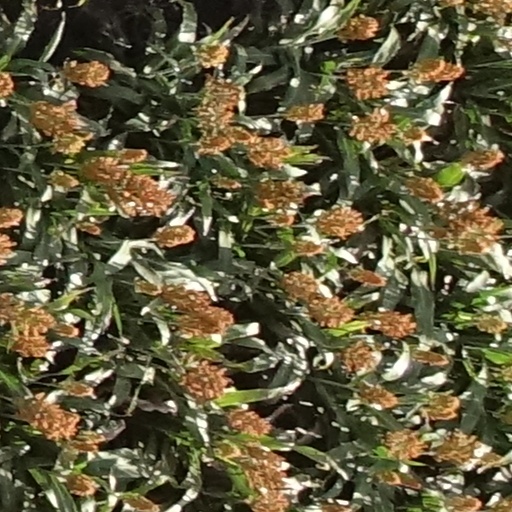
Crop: sorghum